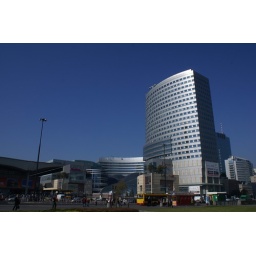
This is a new shopping mall and office complex next to the main train station in Warsaw, Poland.